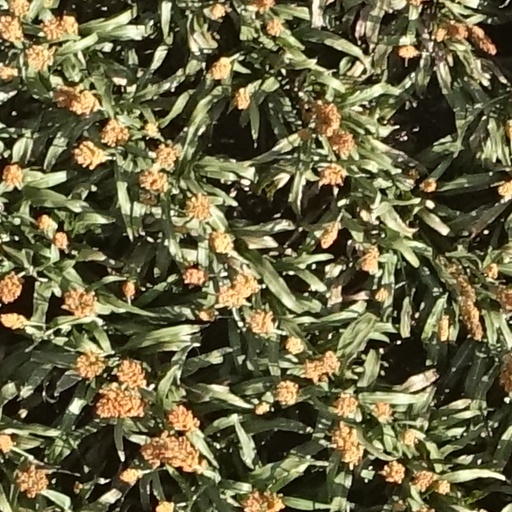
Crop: sorghum